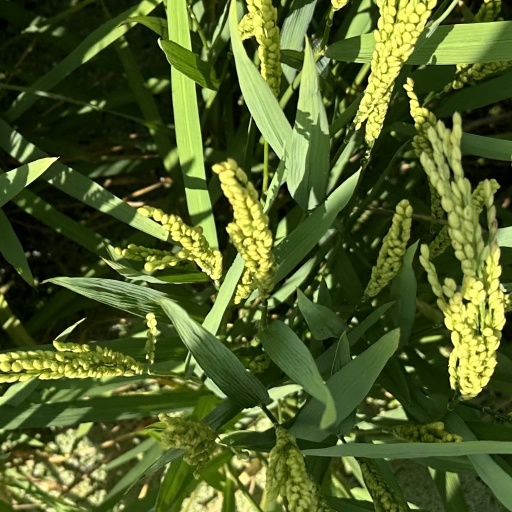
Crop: rice